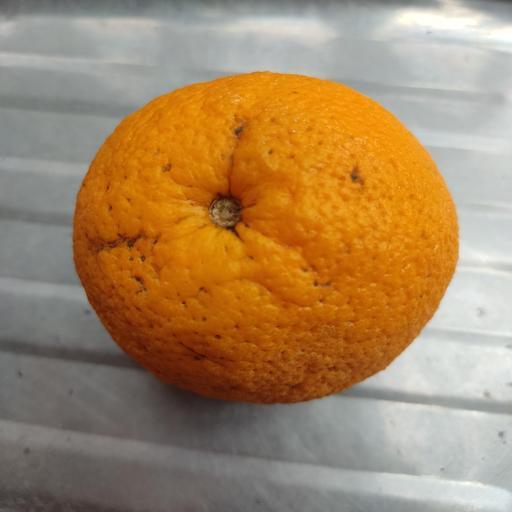
Crop type: Malta